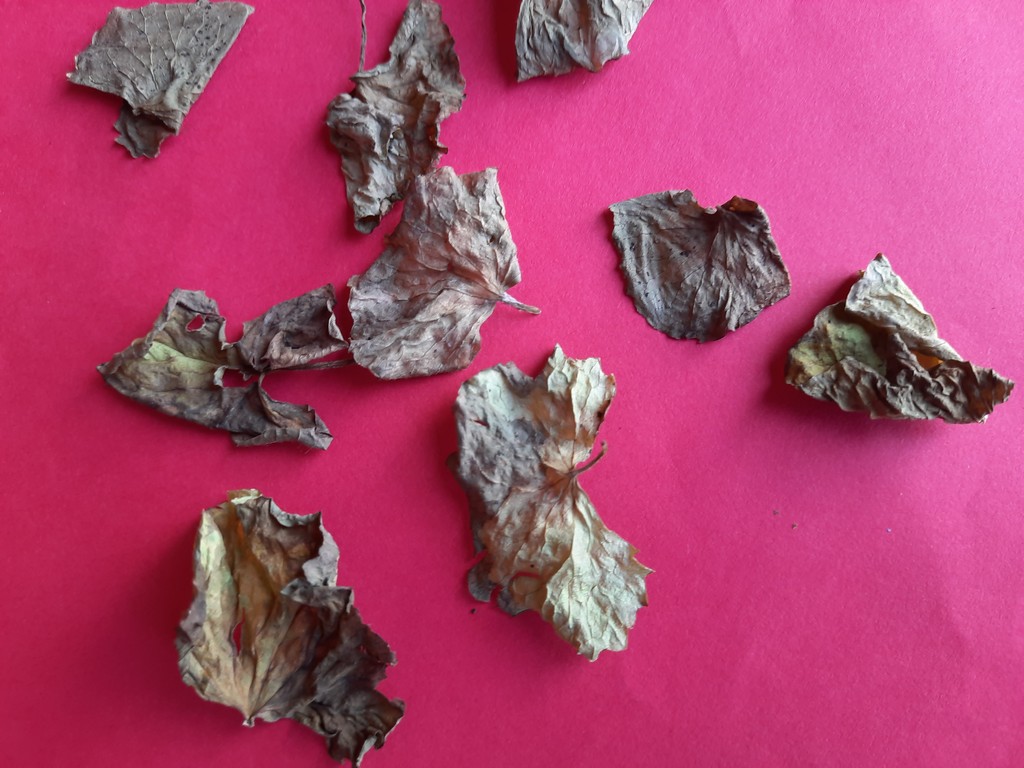
Label: Dried